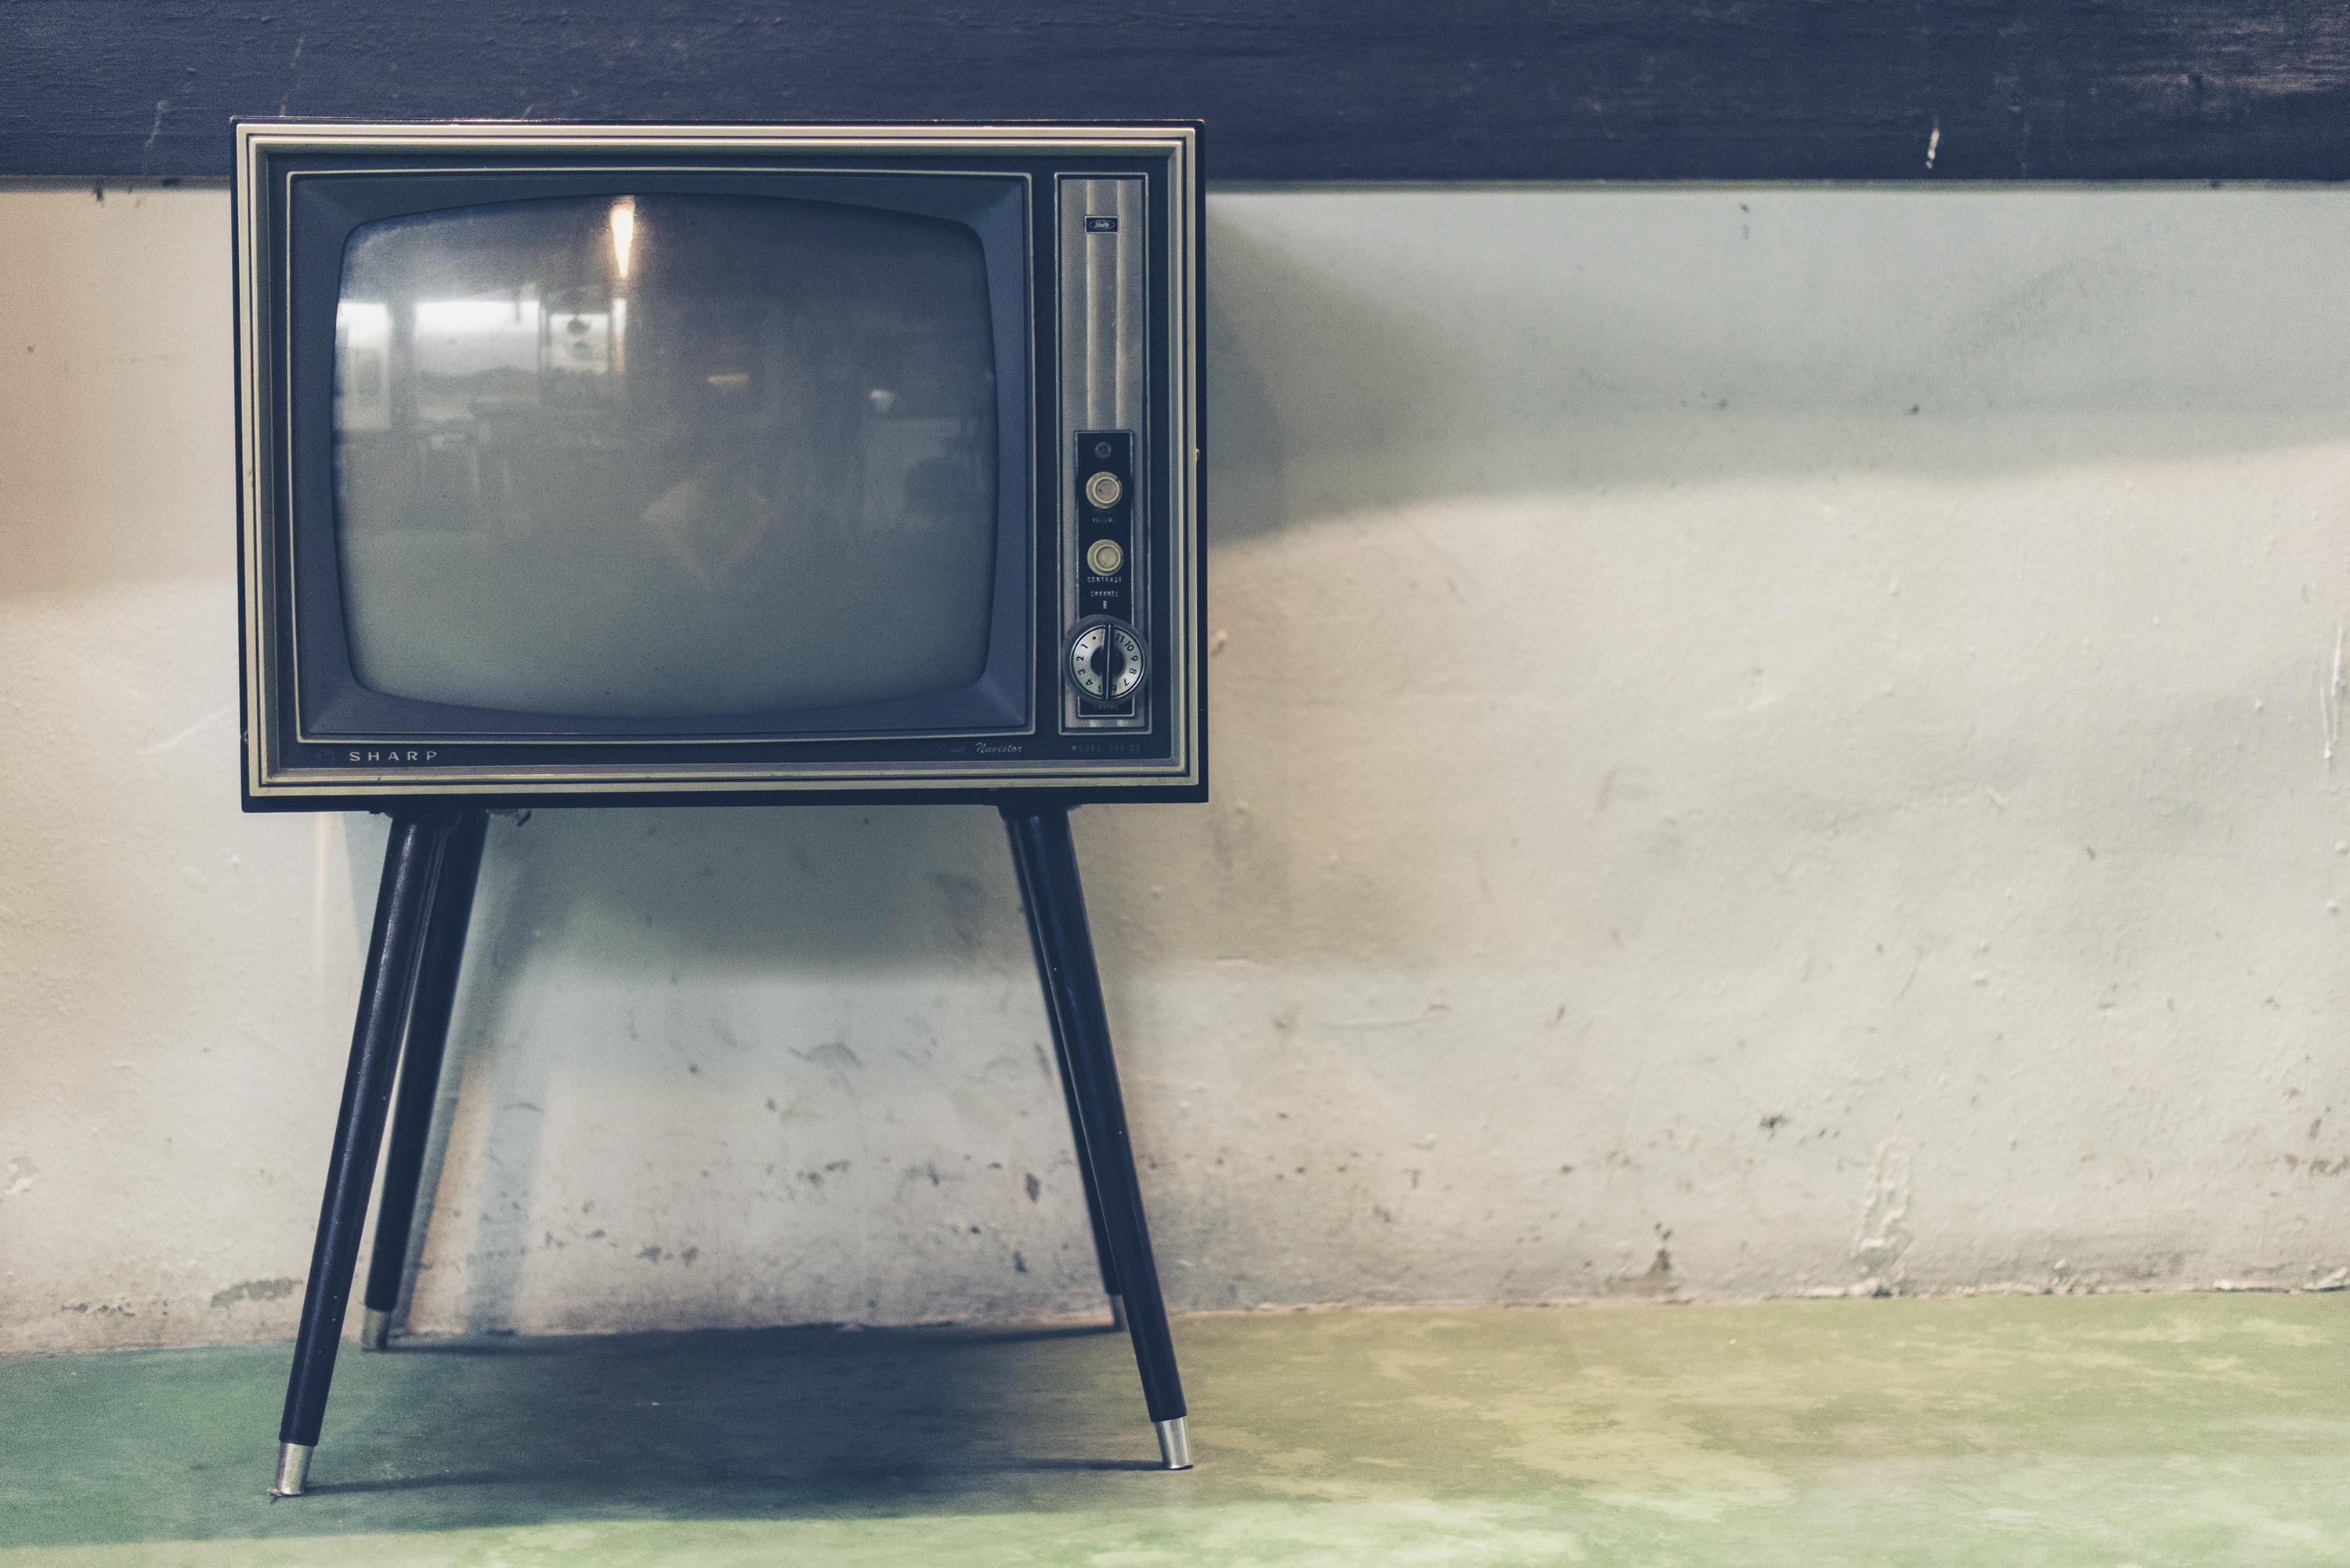
sharp, white, vintage, chair, window, wall, color, blue, television, tv, furniture, shape